Lincoln Corporation Waterworks

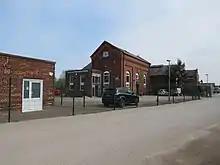
The sewage pumping station beside the Sincil Dyke pumped sewage to Canwick sewage farm when the scheme opened in 1881.

Barron recommended that service reservoirs should be covered, rather than open, and that a water tower should be built to create adequate water pressure for the higher areas of the city. Together with two new rising mains, the project was costed at £50,000. An important advocate was Bishop E. King, who argued that Barron should be given more support for his scheme, and who calmed the people as well as representing them to the corporation. A sign of things to come was a grant for £50,000 to fund the construction of a water tower and covered reservoir in 1907.